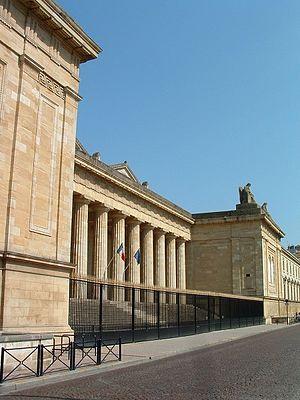
source
Monuments et lieux touristiques de Bordeaux, ville de Gironde.
Le palais de justice de Bordeaux se situe à Bordeaux en France, sur le côté nord de la place de la République. Le bâtiment ancien a été construit entre 1839 et 1846. Il a été inscrit monument historique le 19 mars 1979. Avec l'École nationale de la magistrature inaugurée en 1972 et le tribunal de grande instance construit en 1998 sur le périmètre de l'ancienne prison, l'ensemble constitue l'îlot judiciaire. Le nouveau bâtiment a été labellisé « Patrimoine du XXᵉ siècle ».